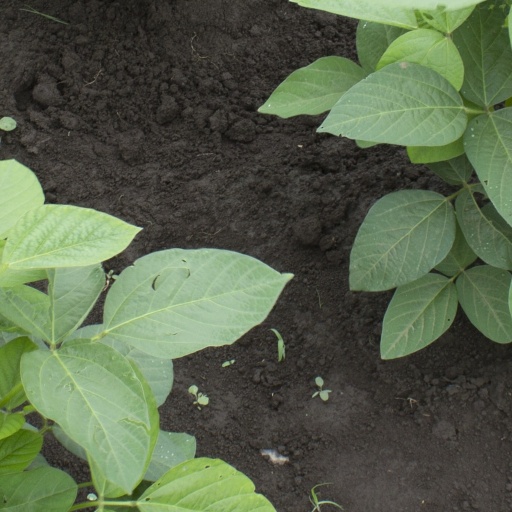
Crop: soybean